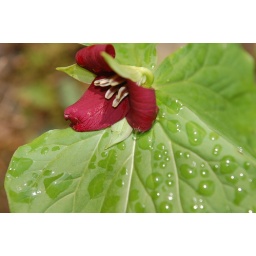
red flower in macro